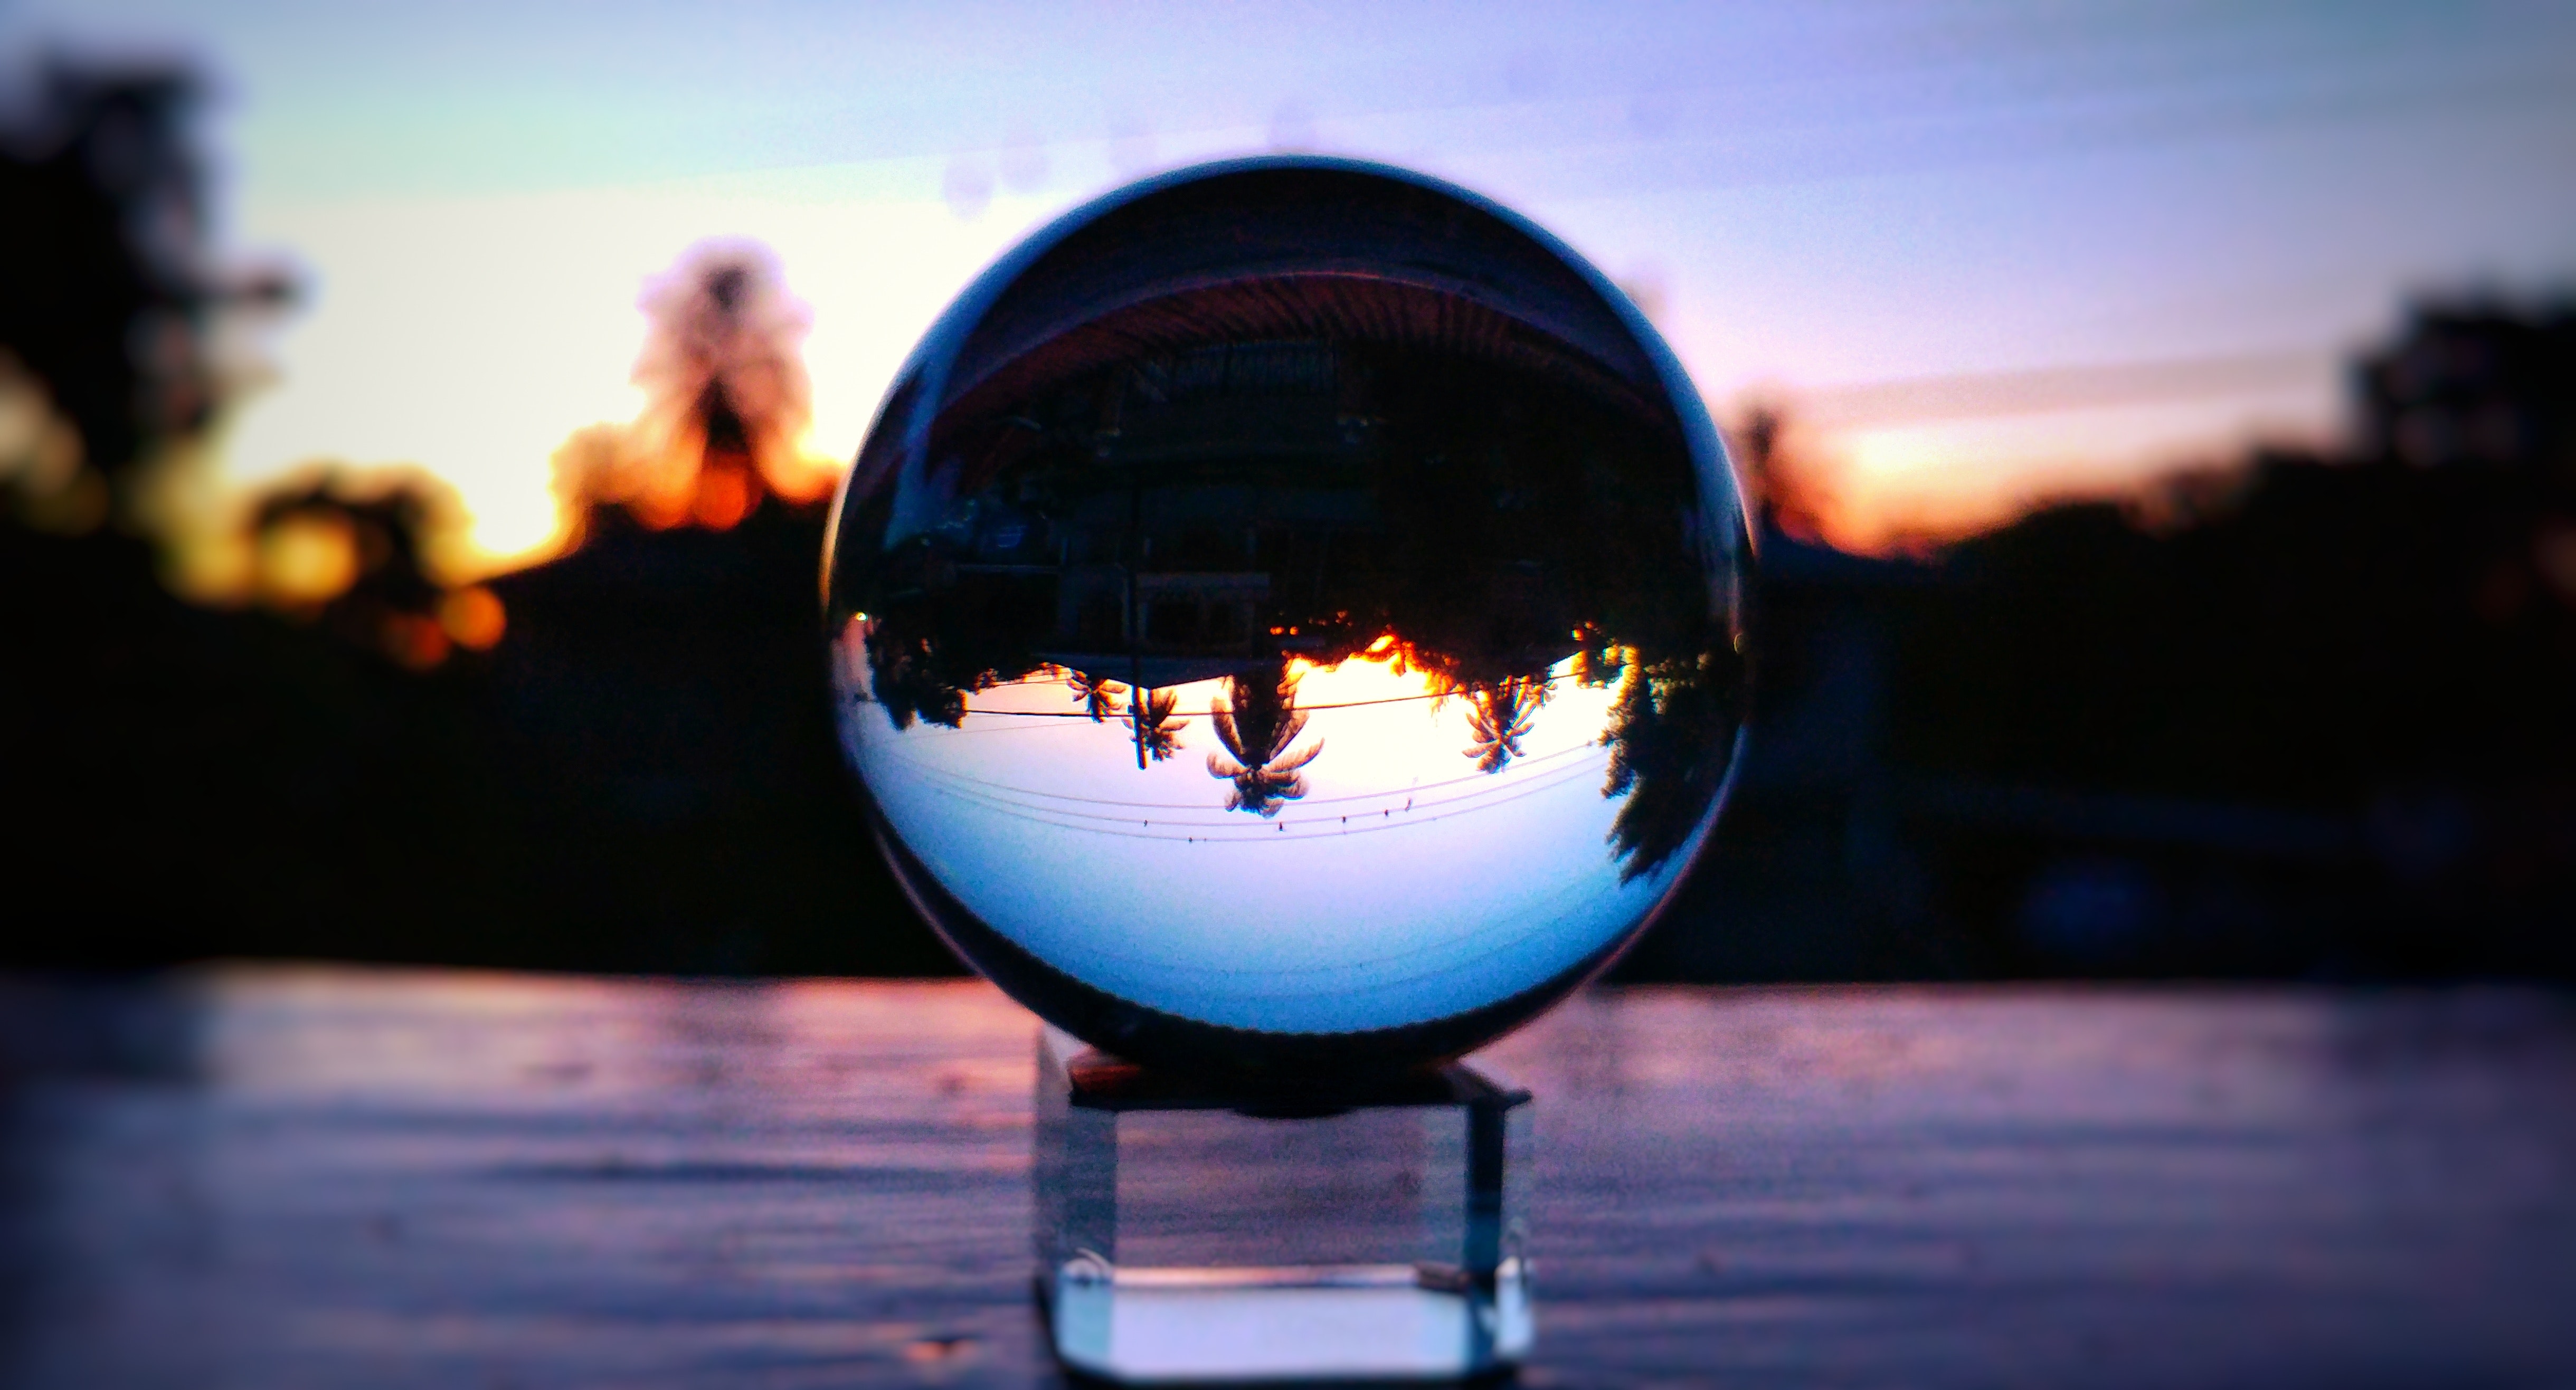
water, reflection, sphere, heat, sky, sunset, world, sunrise, evening